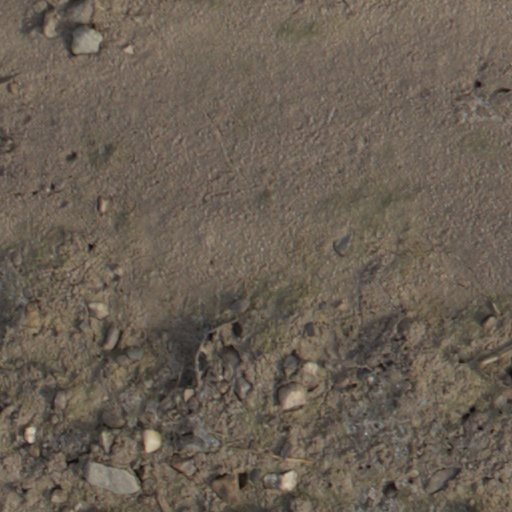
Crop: wheat